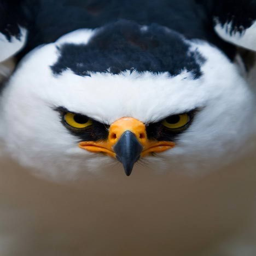
seems like the sky and a butterfly